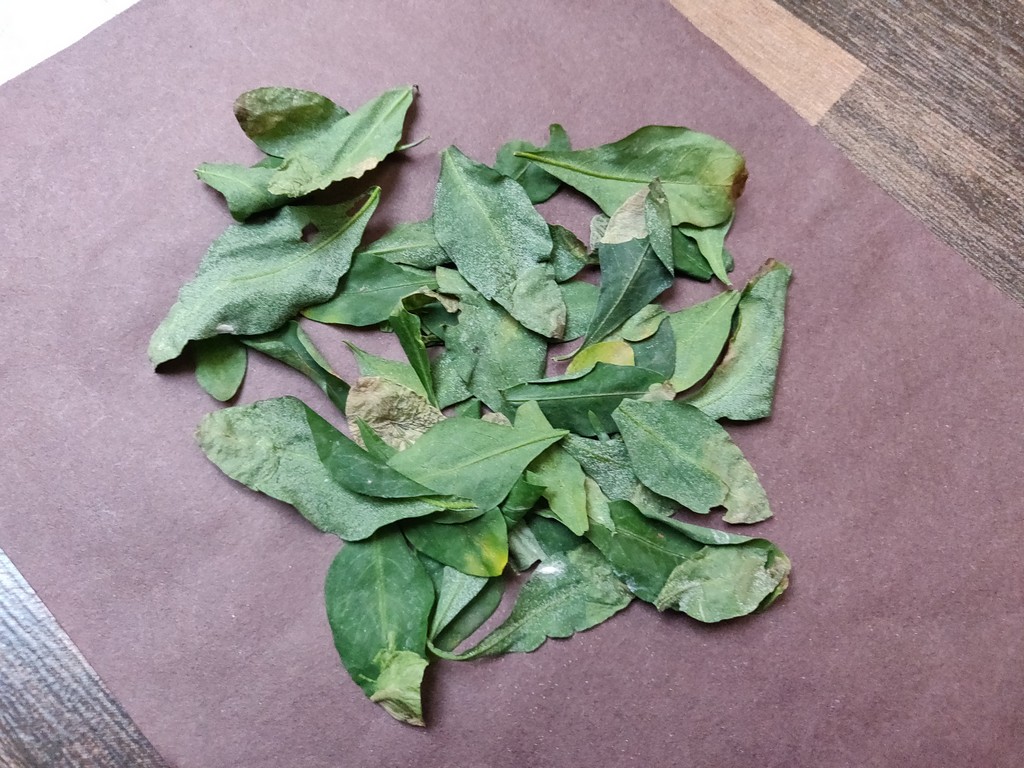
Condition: Unhealthy
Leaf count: multiple
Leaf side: unknown